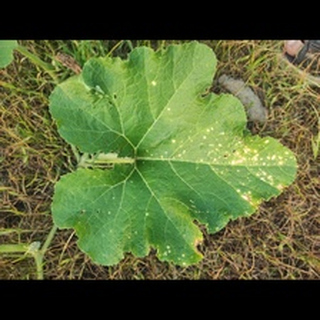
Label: pumpkin_bacterial_leaf_spot